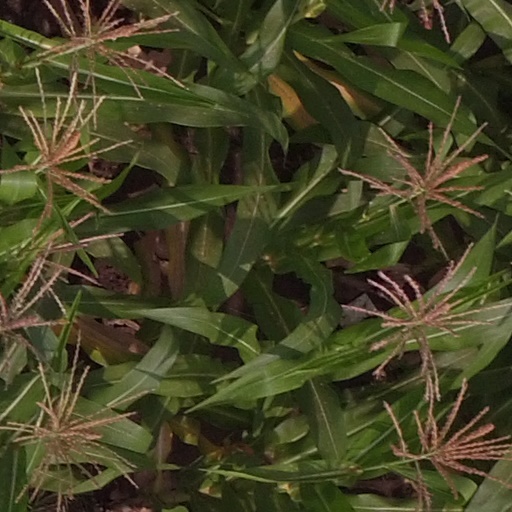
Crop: maize; corn